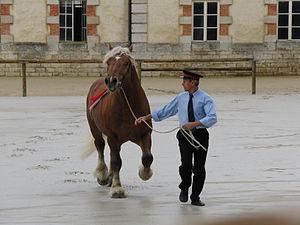
Etalon Comtois au Haras de Cluny, Saône-et-Loire, France
Le Comtois est une race de chevaux de trait de taille moyenne, propre à la Franche-Comté. D'origine germanique et peut-être bourguignonne, elle est surtout présente en France et en Suisse. Monture de bataille réputée sous l'Ancien Régime, le Comtois est le premier exemple d'élevage florissant d'un cheval de traction lourde en France. Il est décimé durant les guerres napoléoniennes et connaît une période de recul au XIXᵉ siècle, où il se confond, sous le nom de cheval du Jura, avec le futur cheval des Franches-Montagnes suisse. Son élevage est relancé au début du XXᵉ siècle côté français, il est connu sous le nom de cheval « Maîchard » des plateaux du Haut-Doubs.